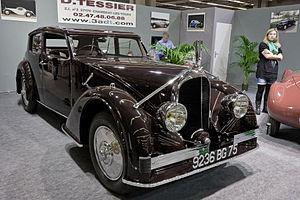
Avion Voisin C28 (1936)
Gabriel Voisin, né le 5 février 1880 à Belleville-sur-Saône et mort le 25 décembre 1973 à Ozenay, est l'un des plus célèbres pionniers français de l'aéronautique, tant civile que militaire, ainsi qu'un fabricant d'automobiles de luxe à la marque « Avions Voisin ».